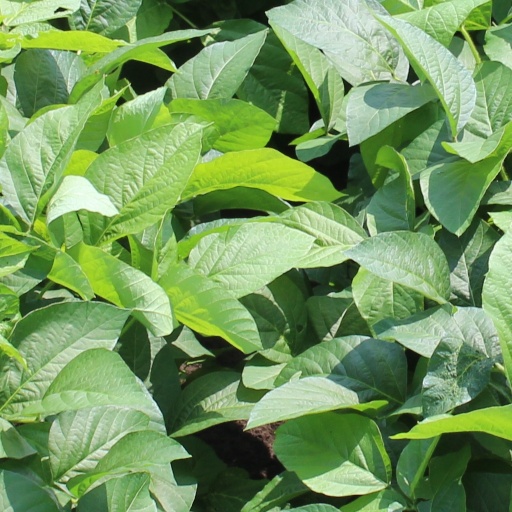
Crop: soybean